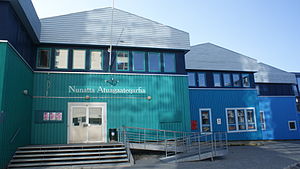
Det Grønlandske Landsbibliotek
Det Grønlandske Landsbiblotek
Det Grønlandske Landsbibliotek er et lokalt folkebibliotek og Grønlands nationalbibliotek. Biblioteket ligger i Nuuk, Grønlands hovedstad. Groenlandica-afdelingen har til opgave at sikre bevarelse af den nationale kulturarv og historie.